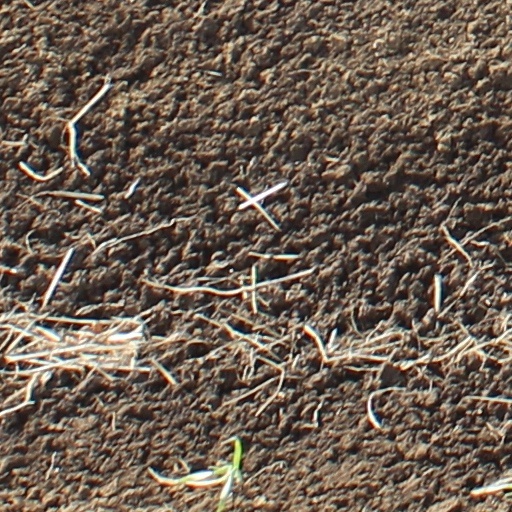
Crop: wheat